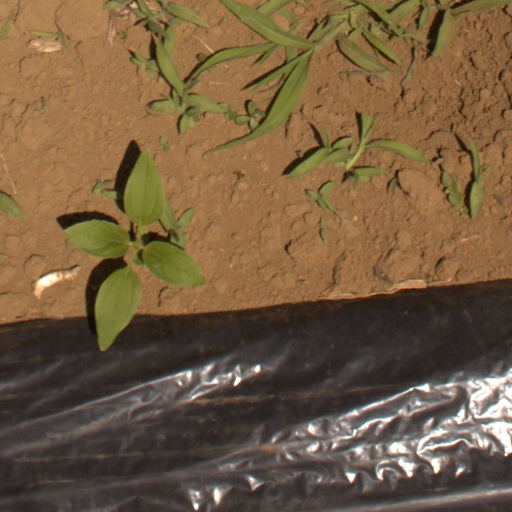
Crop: Jerusalem artichoke